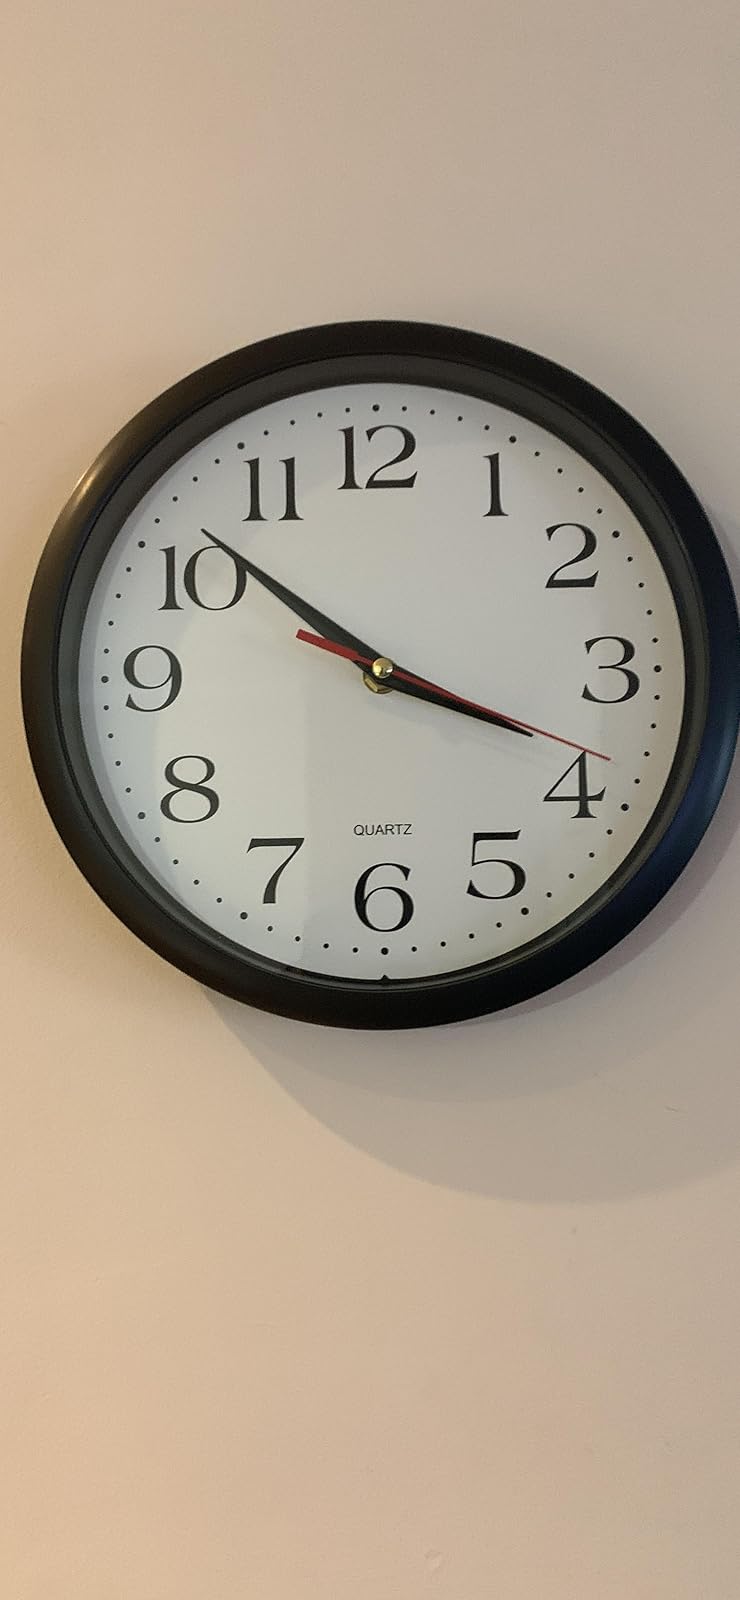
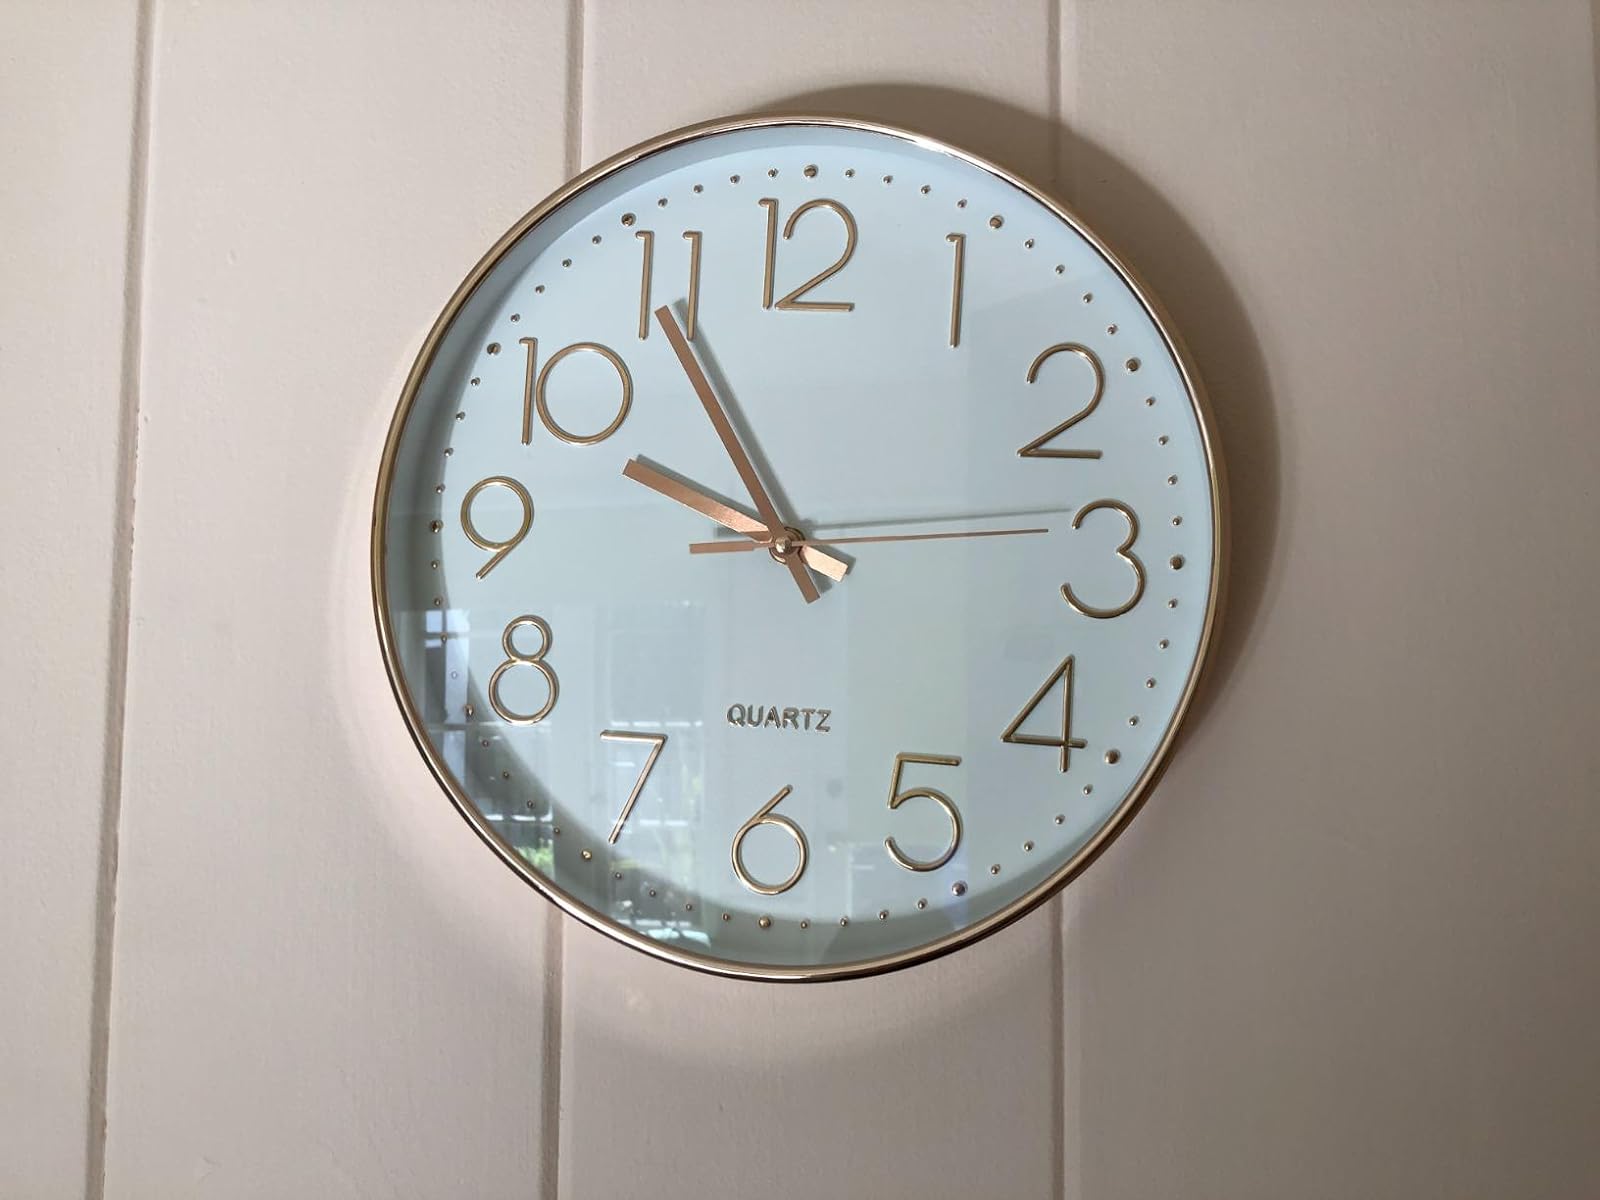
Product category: clock
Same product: no